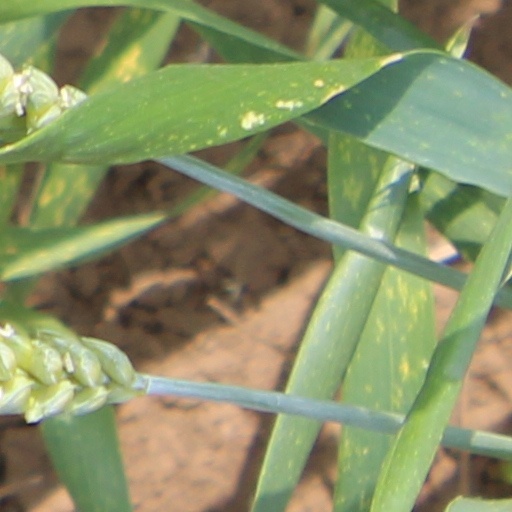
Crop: wheat